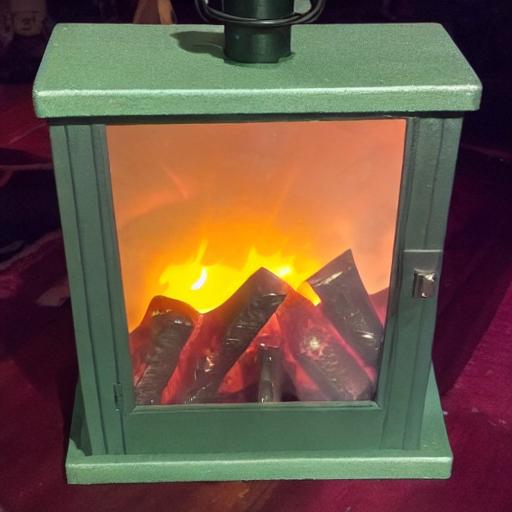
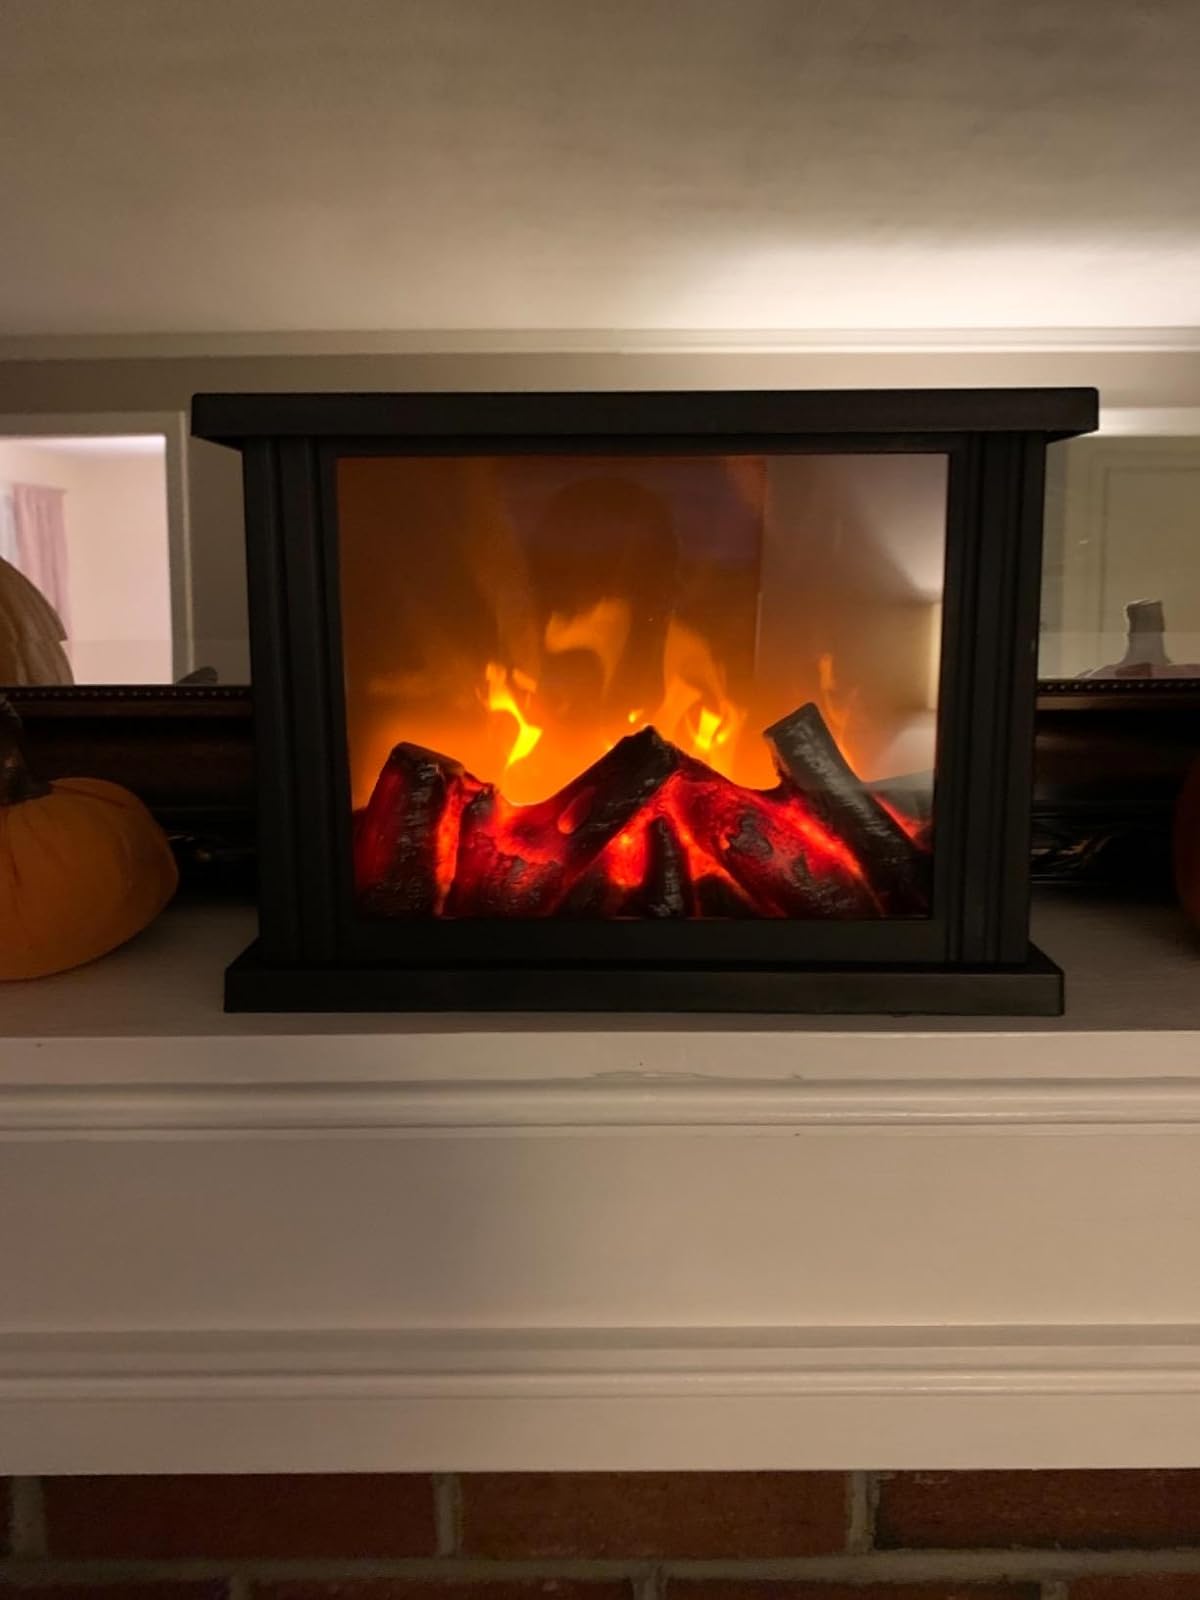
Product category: lantern
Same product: no